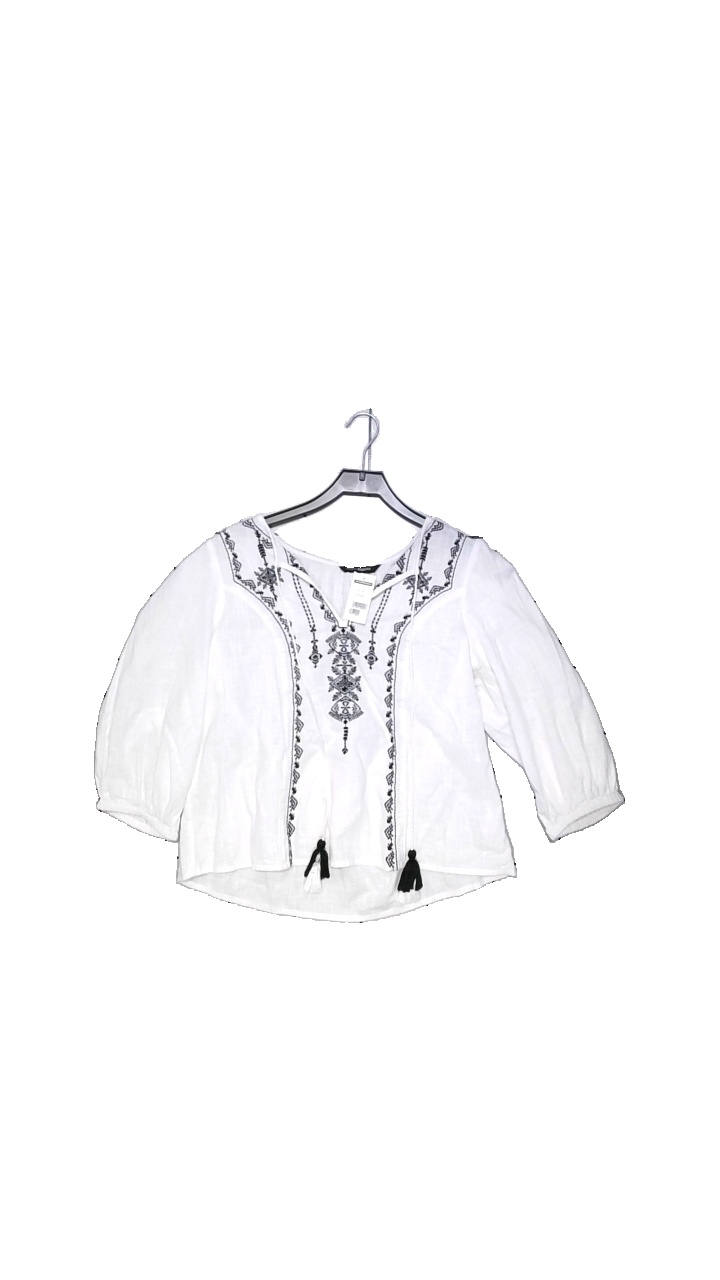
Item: Blouse (Ladies)
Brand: Kappahl
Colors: White, Black
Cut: Loose
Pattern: Embroidered
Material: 100% cotton
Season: Summer
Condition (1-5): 4
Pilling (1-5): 3
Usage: Reuse
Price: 50-100